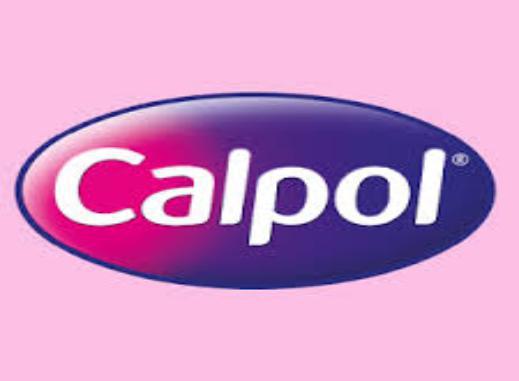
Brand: Calpol
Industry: Medical